Bodicote

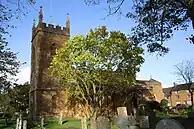
St John the Baptist Church.

Bodicote Methodist church was built in 1845.